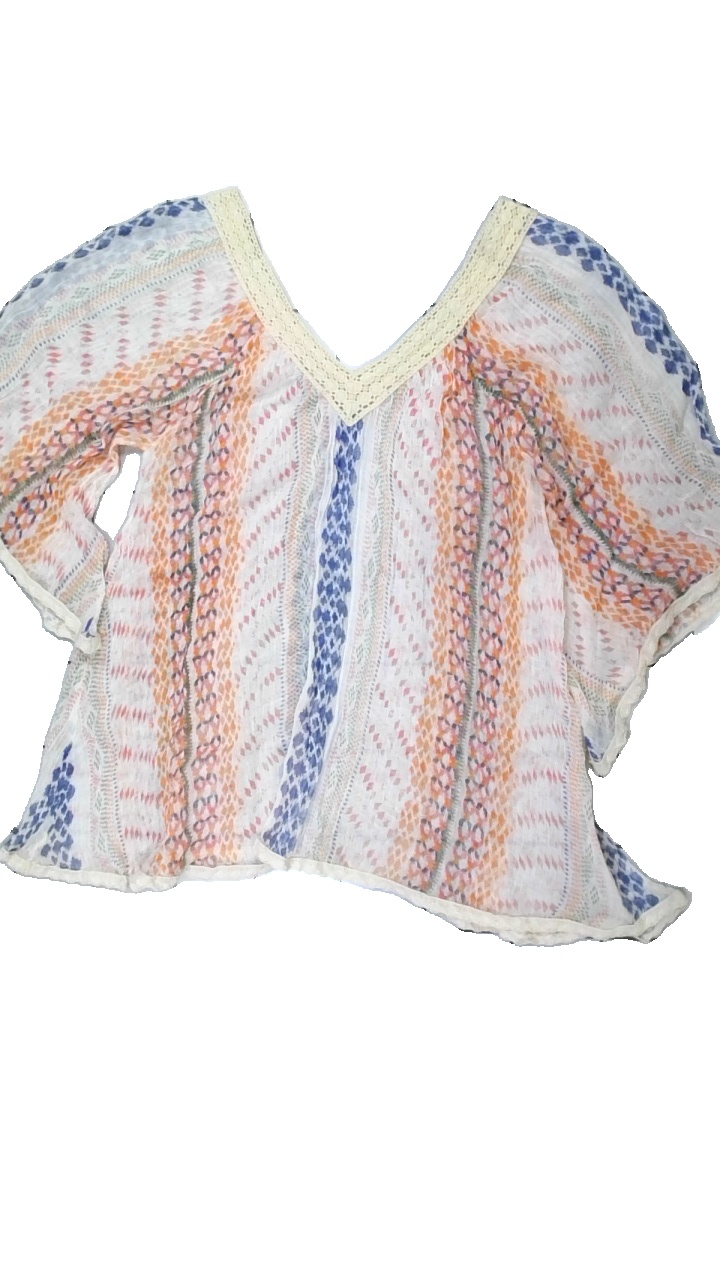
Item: Tunic (Ladies)
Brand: Love Forever
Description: genomskinlig tunika med geometriska mönster och spets upptill, hål i armhåla
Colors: White, Blue, Orange, Multicolor
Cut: Regular
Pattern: Transparent
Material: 100% cotton
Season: All
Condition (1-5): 3
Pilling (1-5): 5
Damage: hål armhåla
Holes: Major
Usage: Export
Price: <50